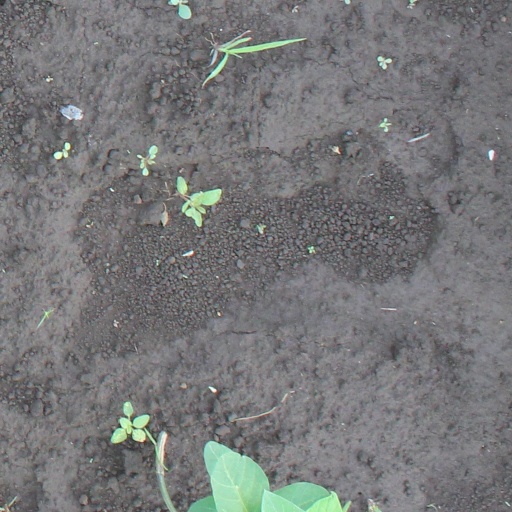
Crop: soybean